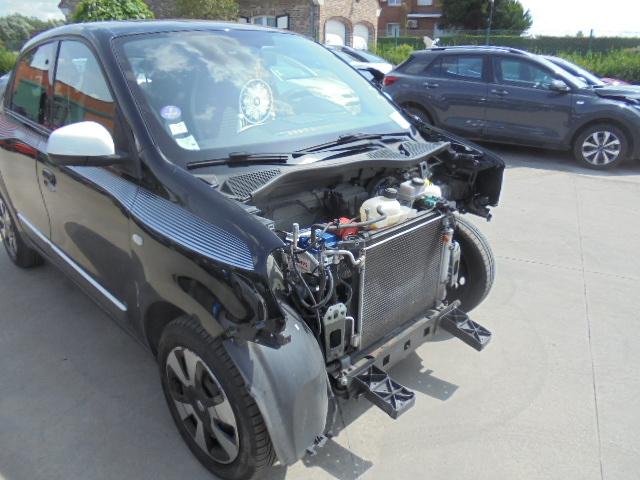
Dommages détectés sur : plaque d'immatriculation avant, pare-choc avant, feu avant droit, feu avant gauche, capot, pare-brise avant, aile avant droite, aile avant gauche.
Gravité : majeur